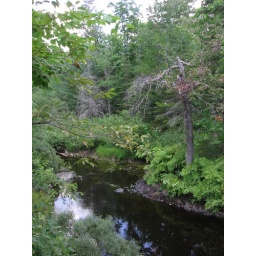
tree in water